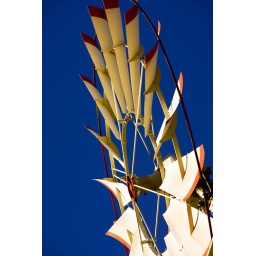
A water tower and windmill in San Diego, CA. (Photo by Walter G. Arce/ASP, Inc.)